Douglas W. Owsley

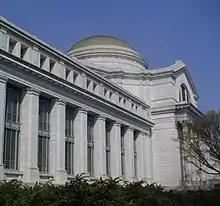
National Museum of Natural Historyon the National Mall in Washington, D.C.

In 1980, Owsley joined the faculty at Louisiana State University on a full-time basis. Initially, he began working with North American collections. While other anthropologists were traveling to exotic locales, he considered his work with Plains Indians a practical choice, due to his lack of financial resources. While working at Louisiana State, he was the only forensic anthropologist on staff. Mary Manhein, who later established the FACES laboratory at LSU, worked with Owsley as a volunteer.